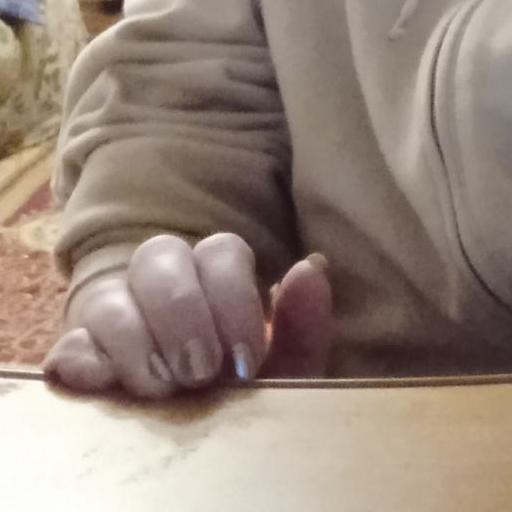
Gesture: no_gesture